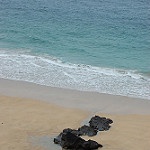
Label: sea